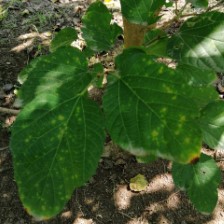
Variety: WhiteKing